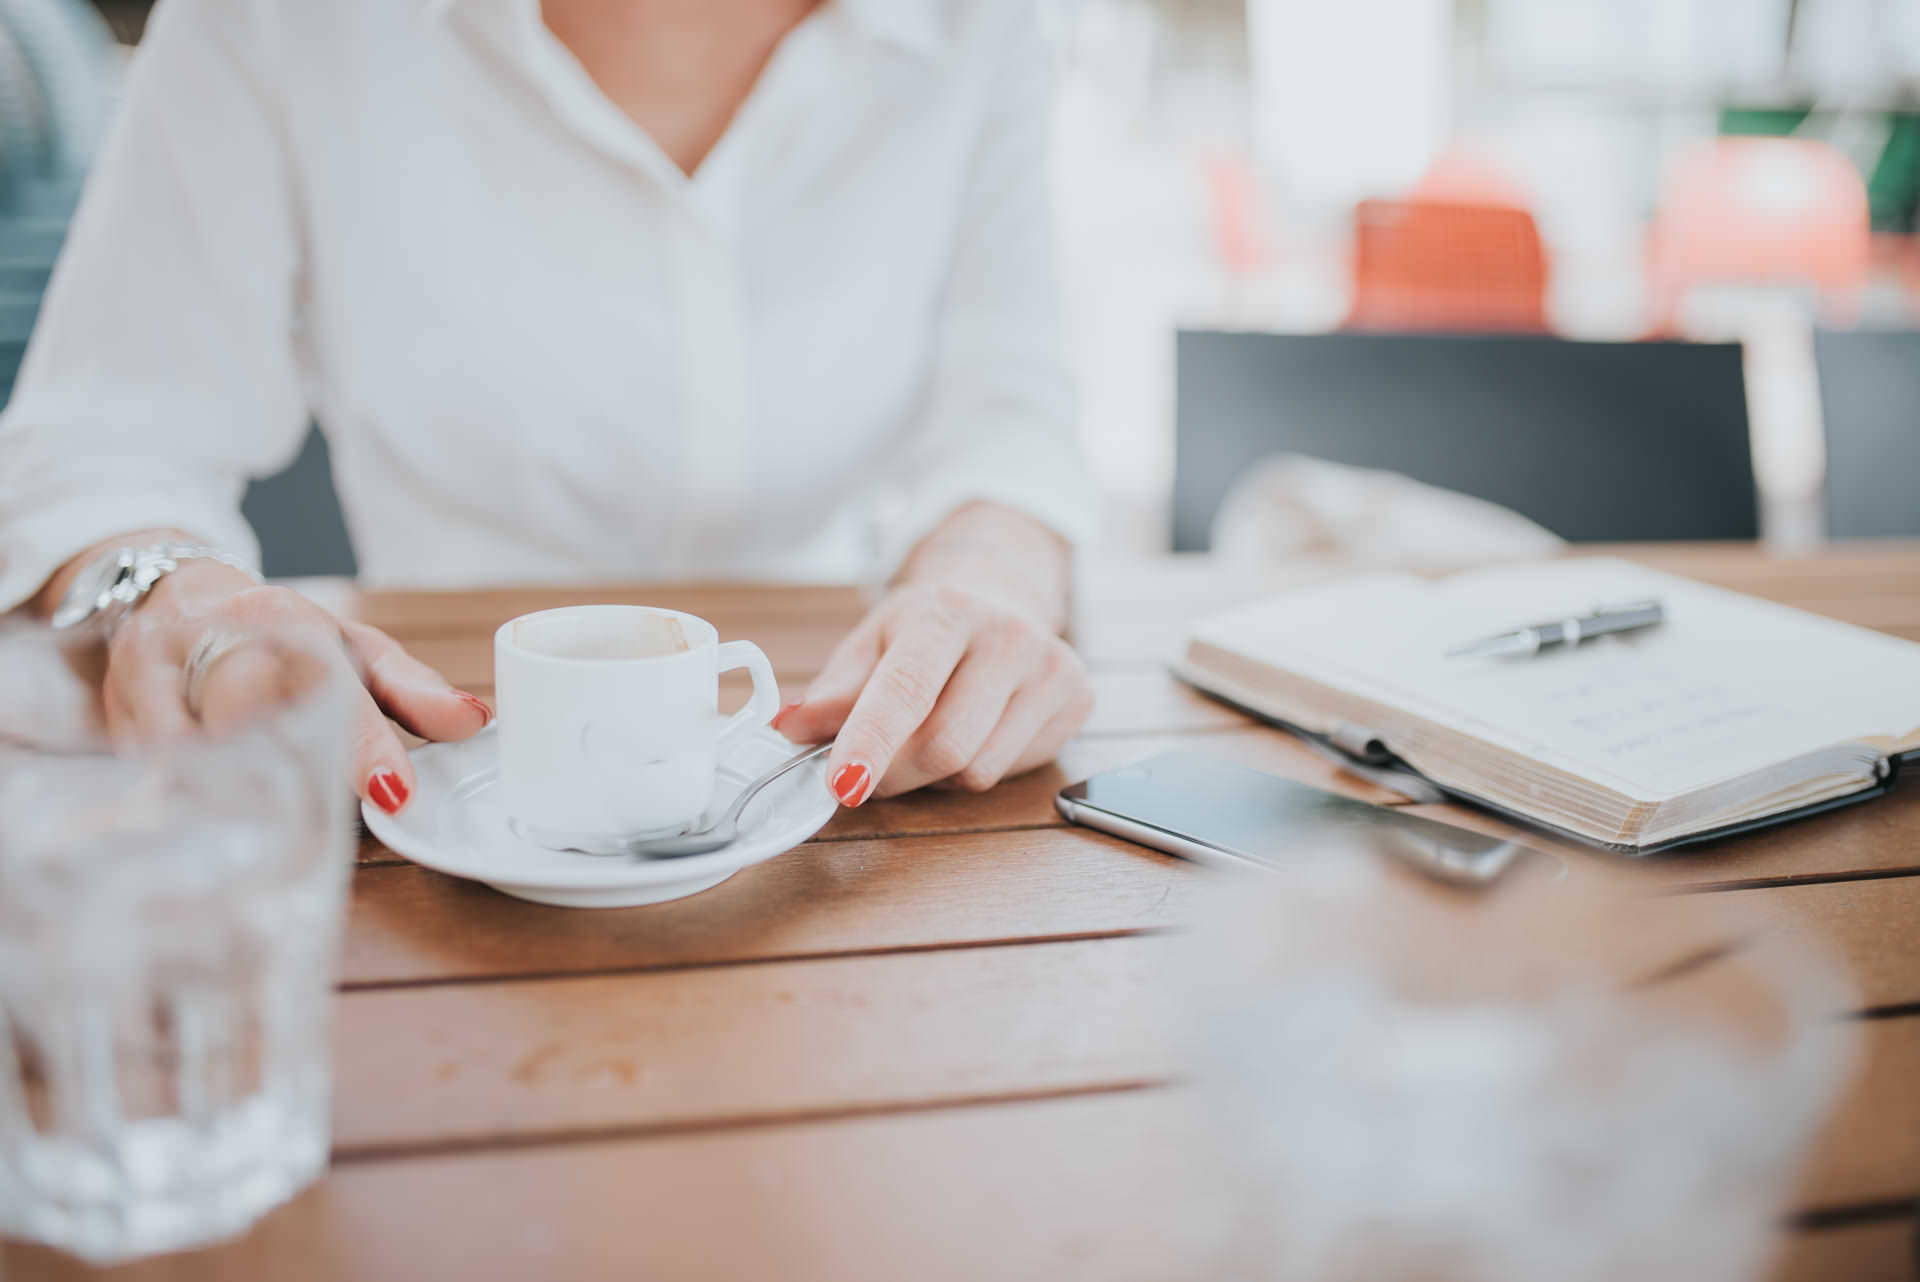
hand, table